Super Bowl XLIII

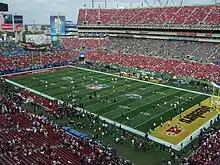
Raymond James Stadium with Super Bowl XLIII decorations and colored lights viewed from nearby parking lot roof.

Tampa was selected for the game site on May 25, 2005, beating out three other finalists: Atlanta, Houston, and Miami. Super Bowl XLIII was the second Super Bowl at this venue and the fourth overall in that city.